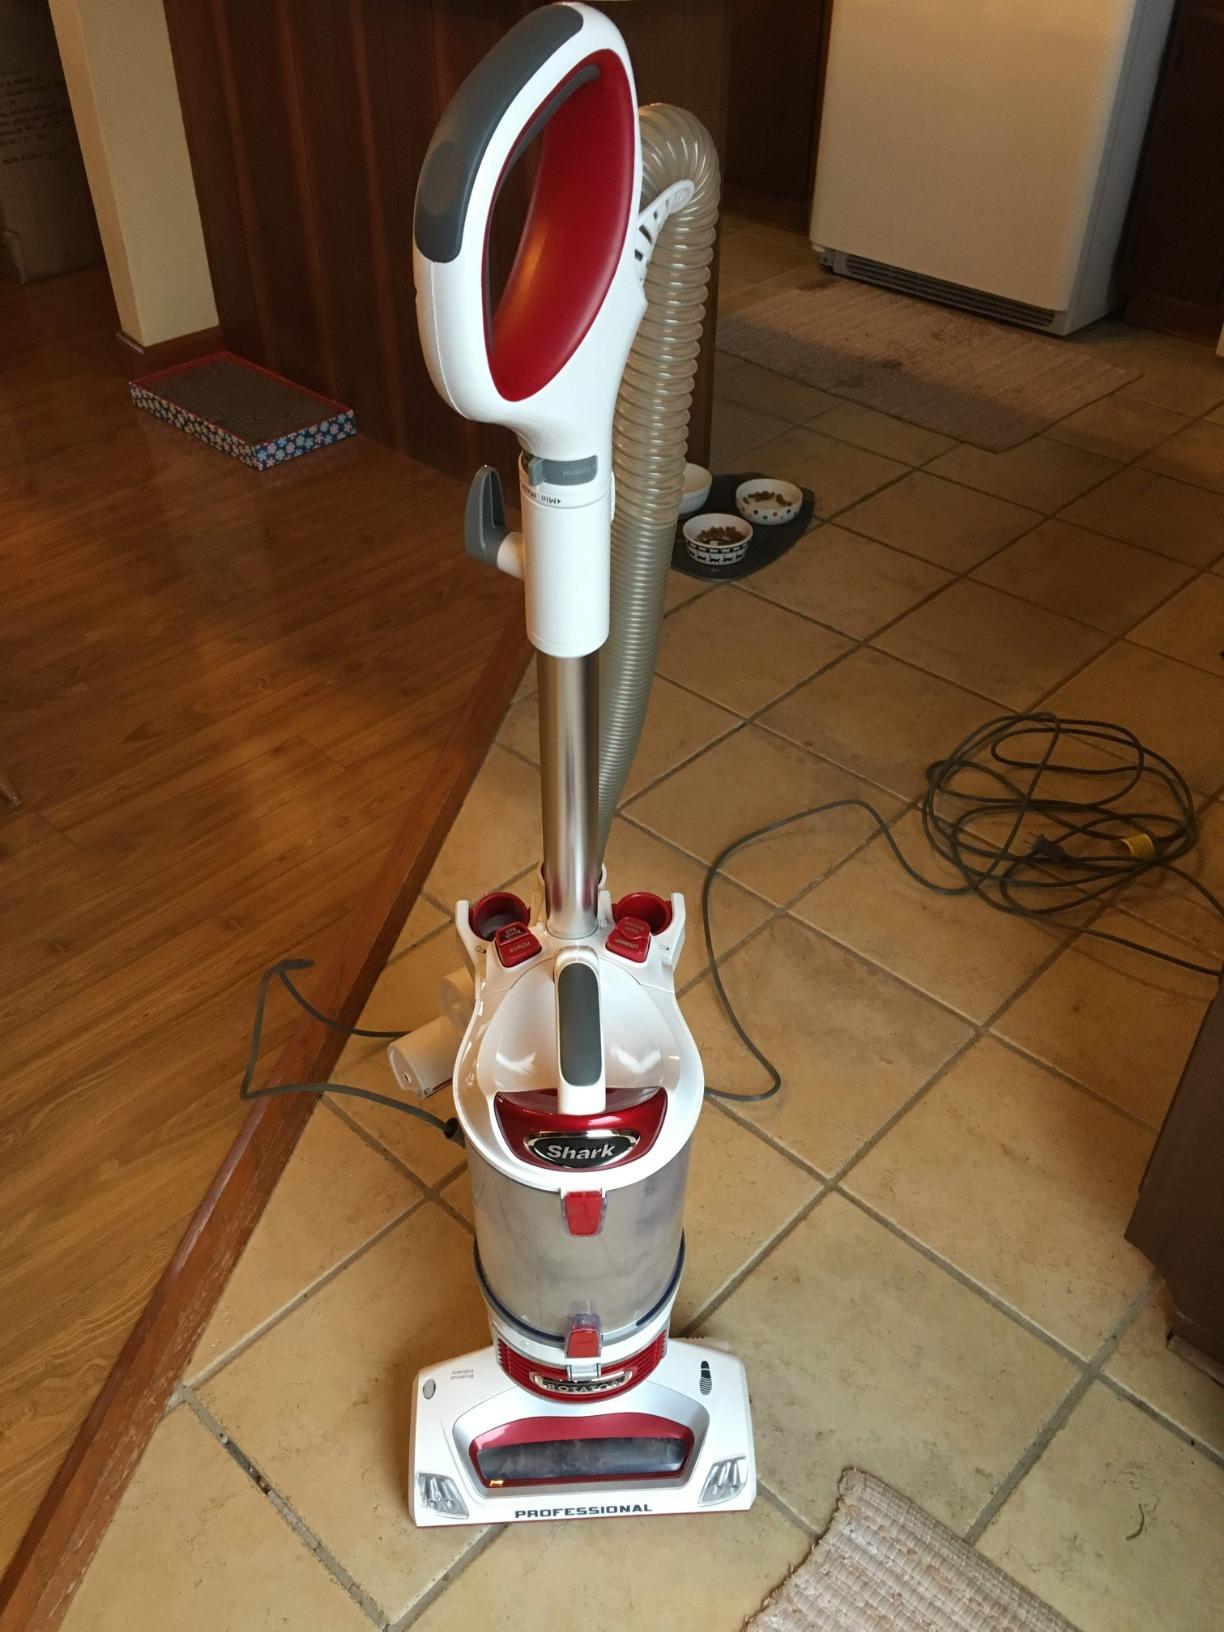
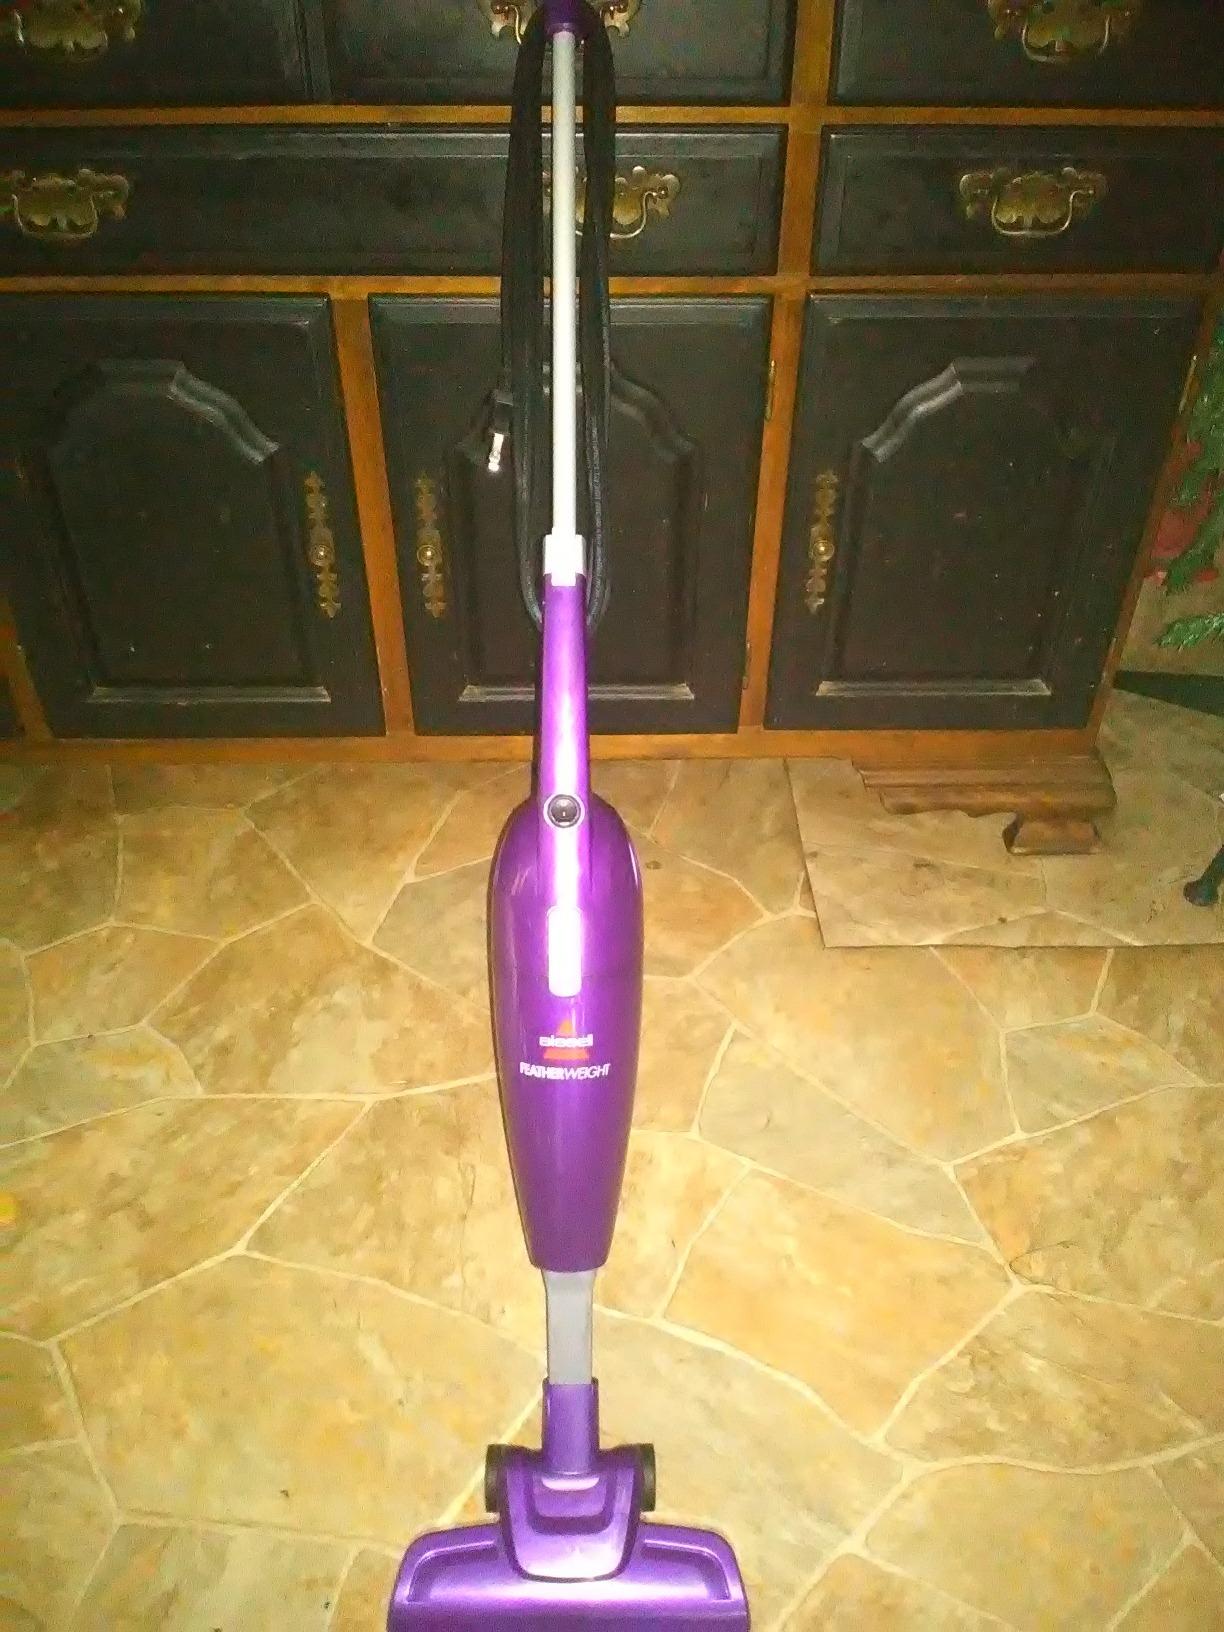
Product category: items_vacuum
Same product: no